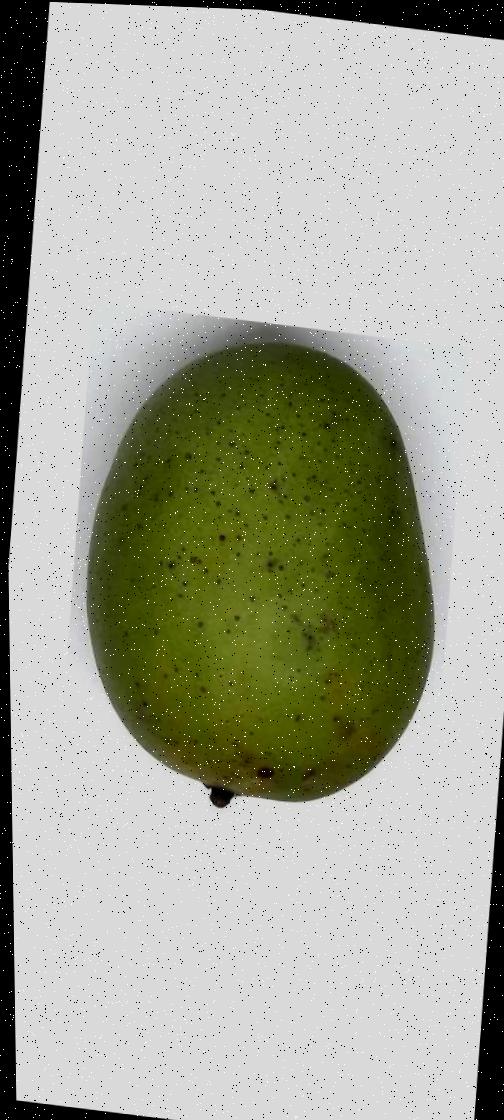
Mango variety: Langra